Active Stealth

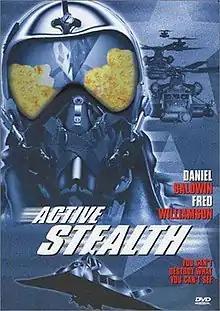
DVD cover

Active Stealth is a 1999 American action film directed by Fred Olen Ray and starring Daniel Baldwin, Paul Michael Robinson, Joe Lala and Tim Abell.